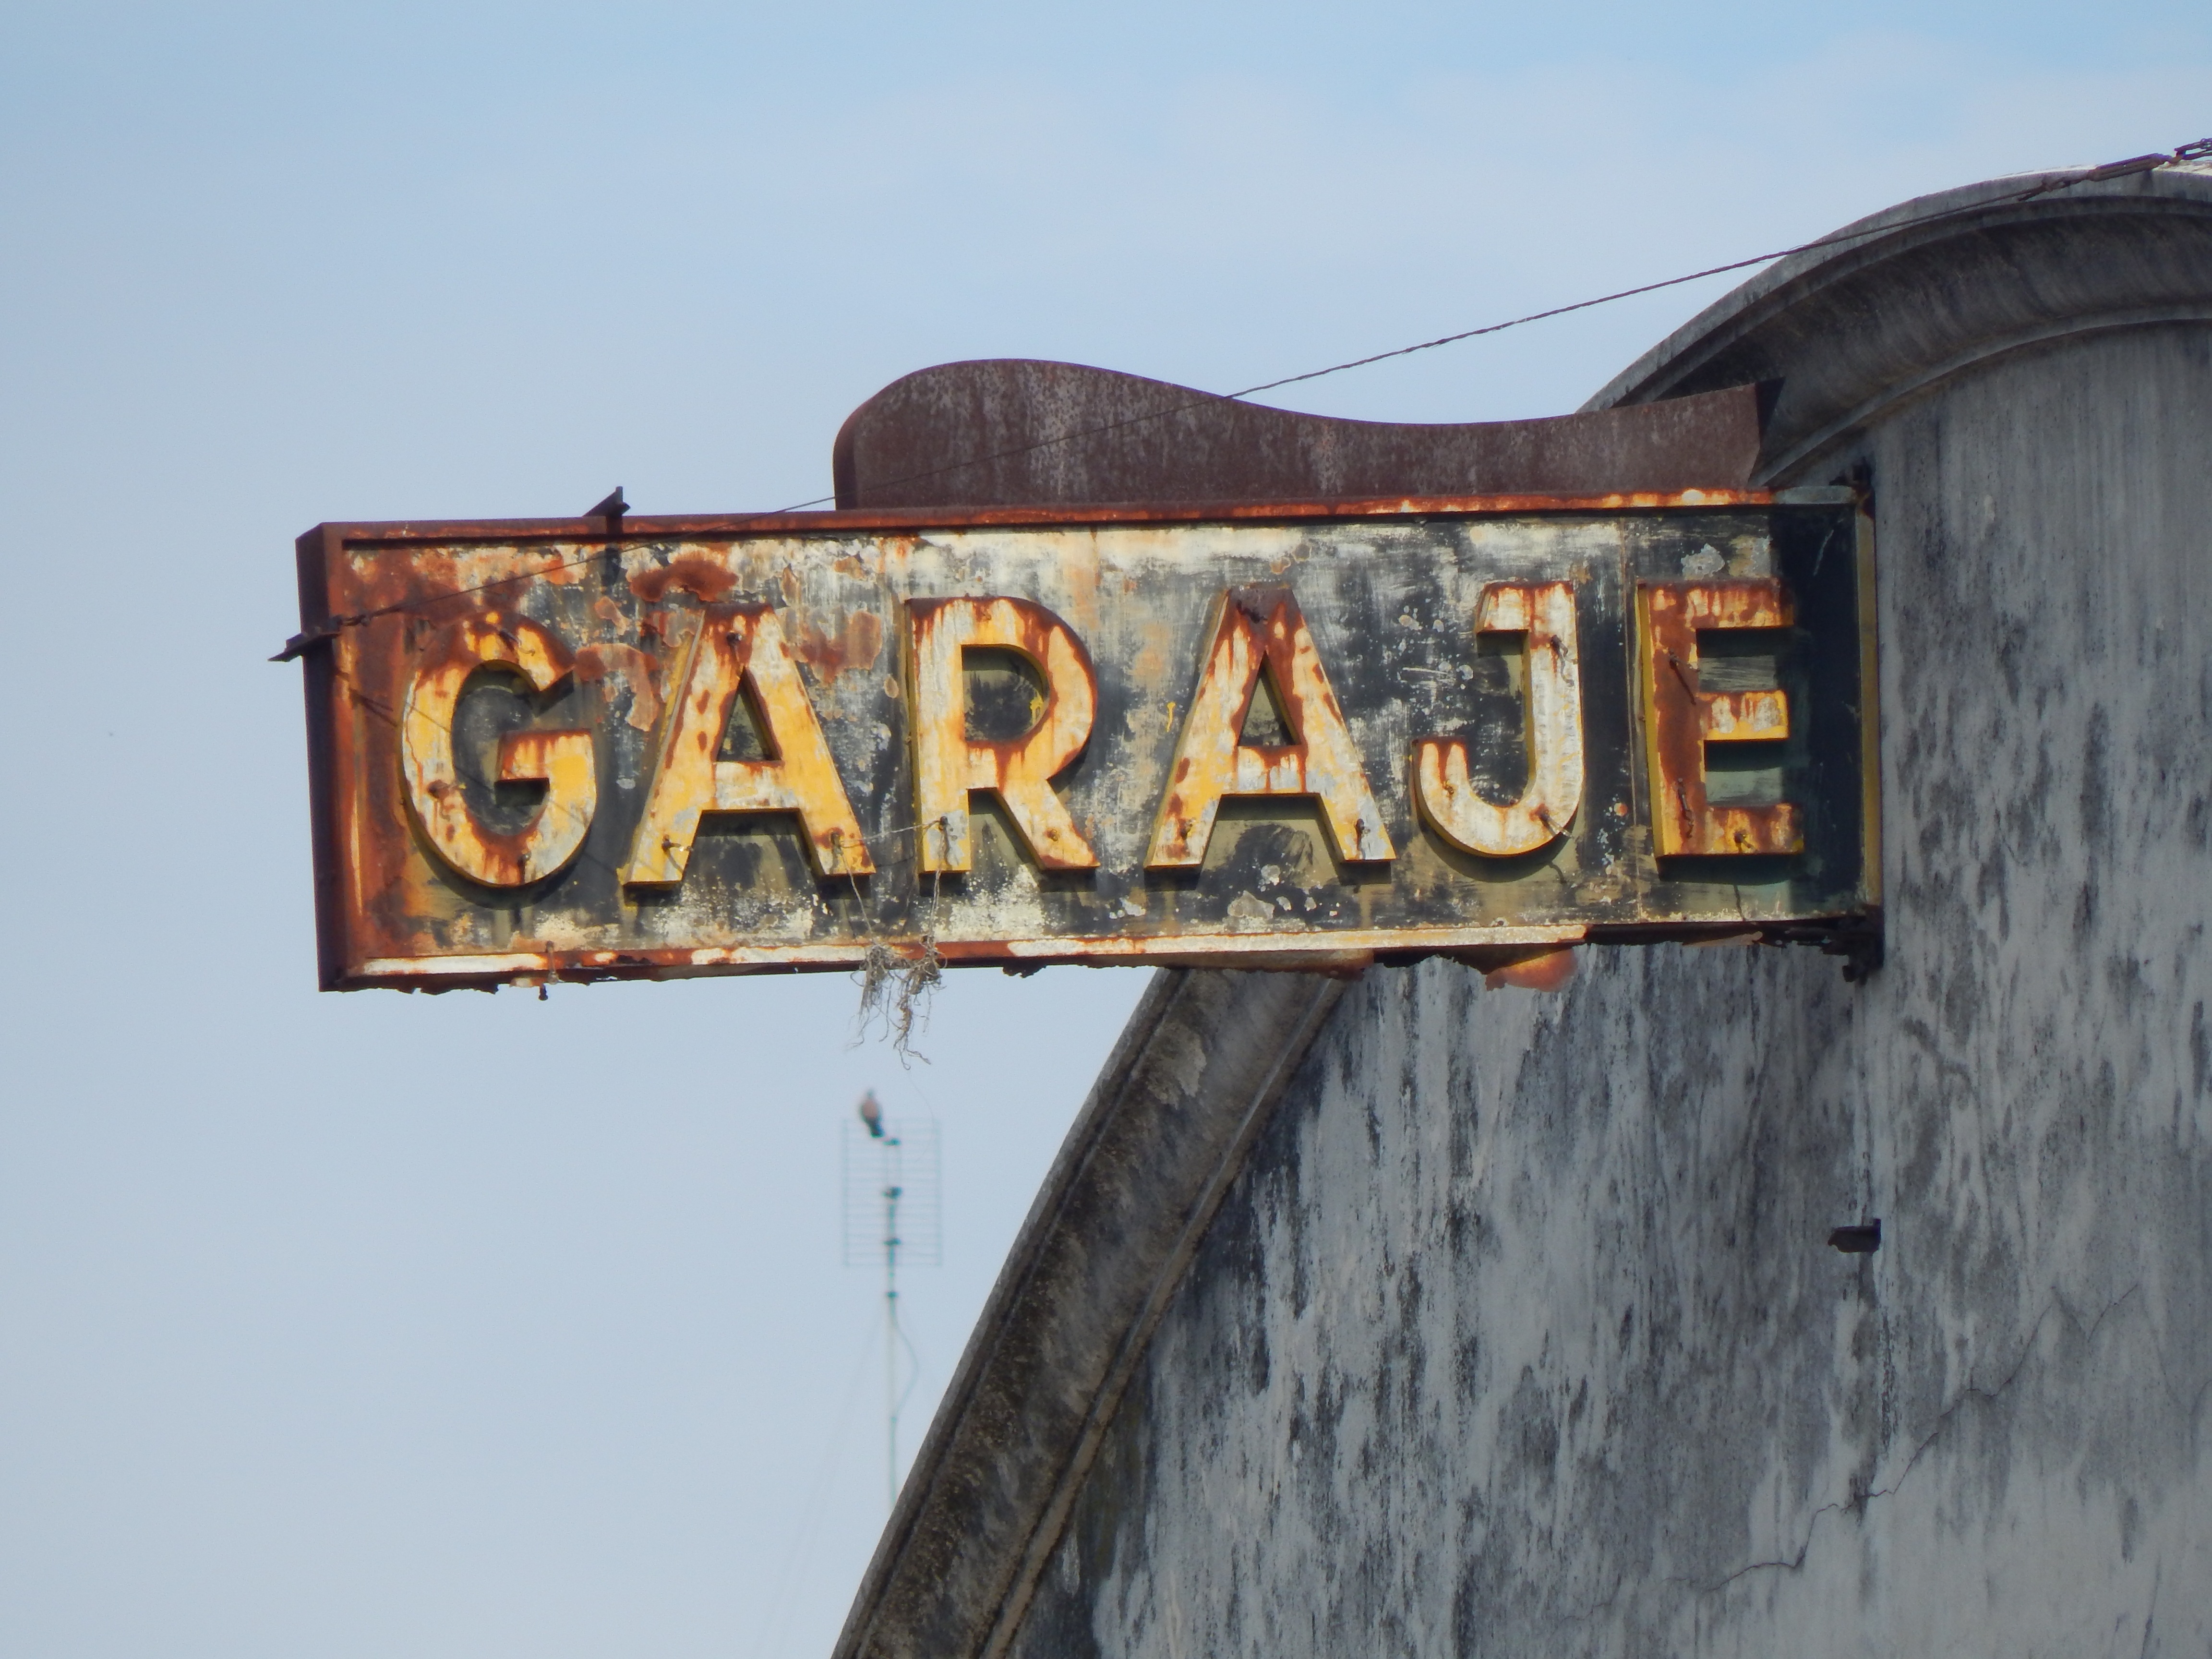
road, advertising, sign, garage, street sign, signage, poster, mold, montevideo